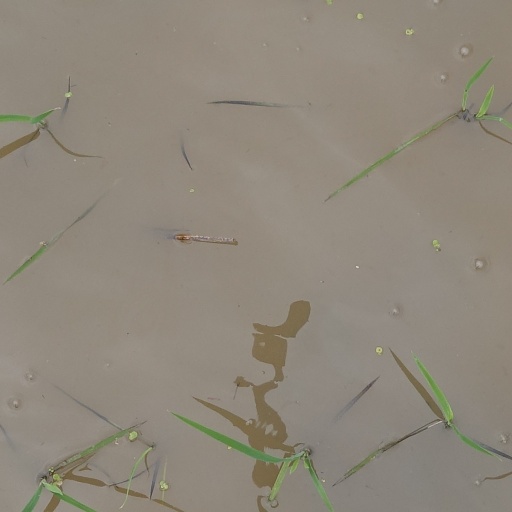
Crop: rice